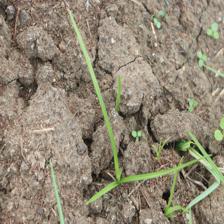
Label: Grass